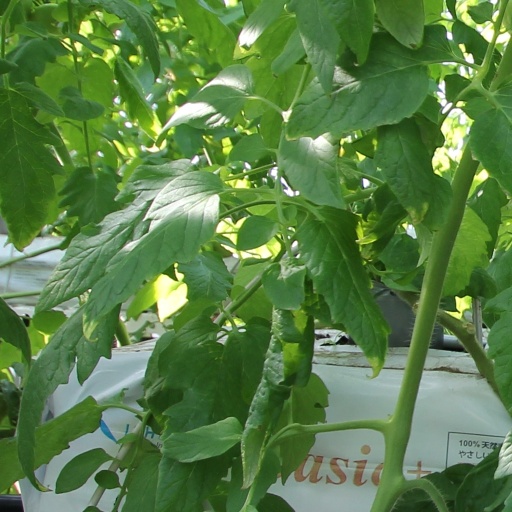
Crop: tomato